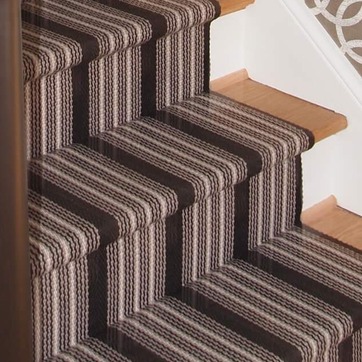
Material: carpet